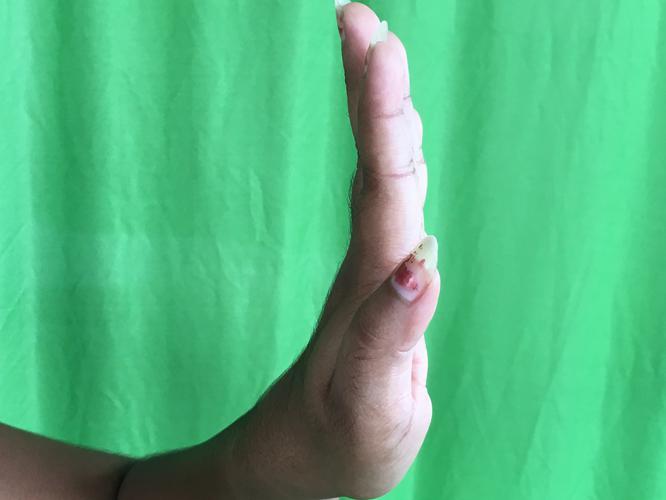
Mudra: Pathaka
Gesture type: single_hand